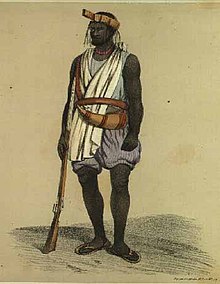
Kii de ab benn waxambaane la bu takk bopp bi ba noppi laxasaayu, yor benn mbote ci tànk bi ci loxo yi. Kii de...